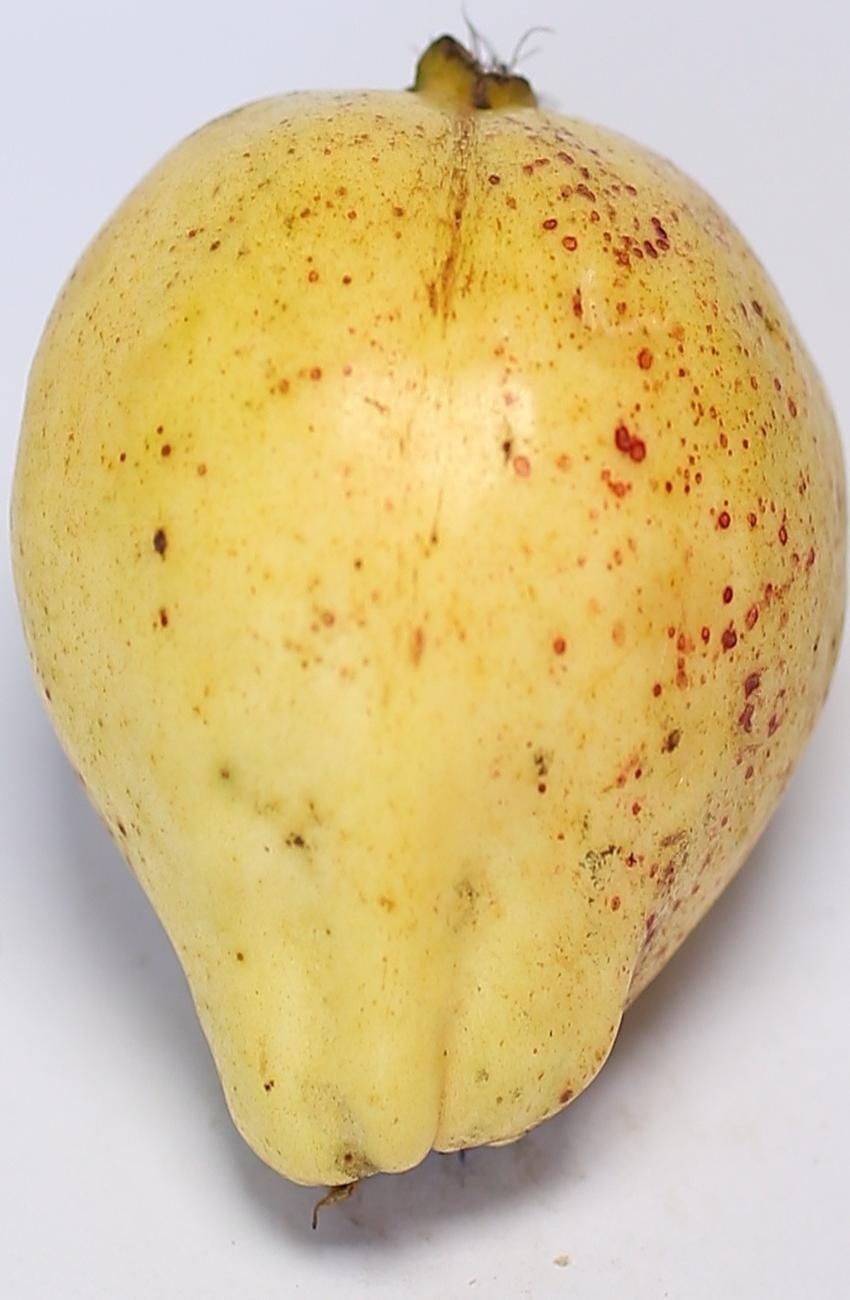
Maturity: ripe
Variety: riyali